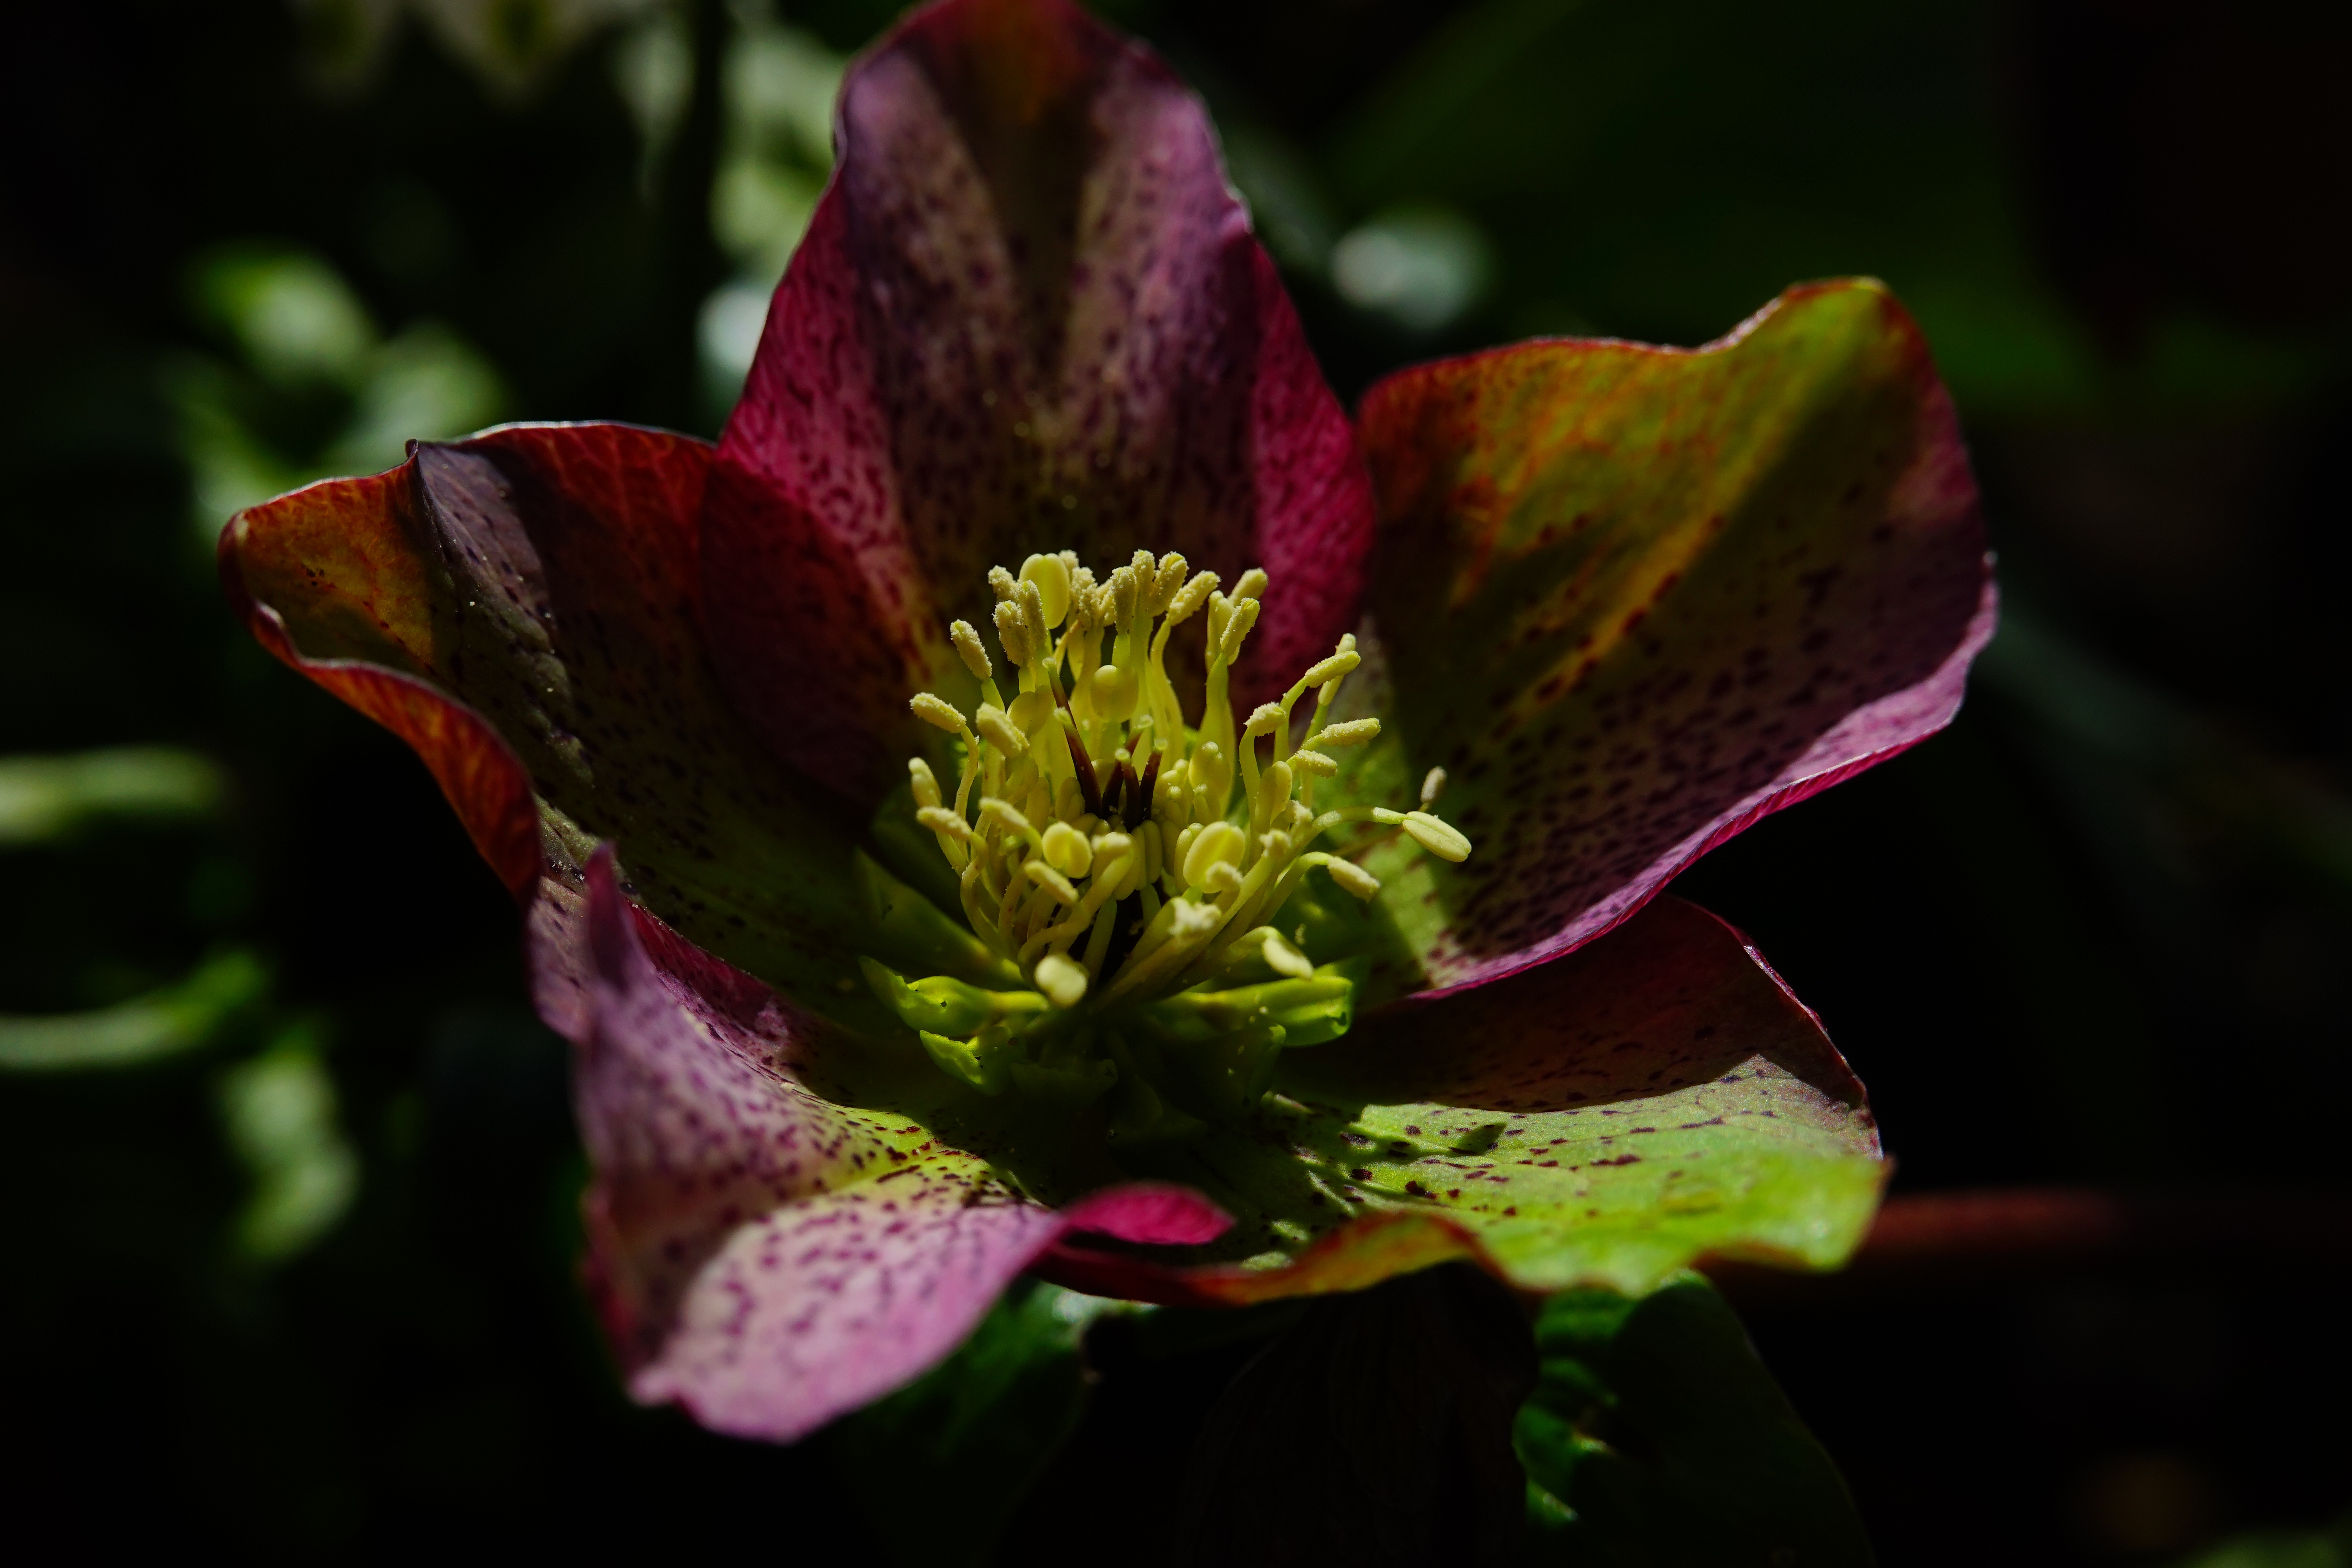
nature, blossom, winter, plant, photography, leaf, flower, petal, bloom, green, red, botany, flora, wildflower, close up, wild flowers, toxic, bud, early bloomer, reddish, medicinal plant, macro photography, flowering plant, poisonous plant, hellebore, christmas rose, anemone blanda, helleborus niger, spring roses, winterblueher, plant stem, land plant